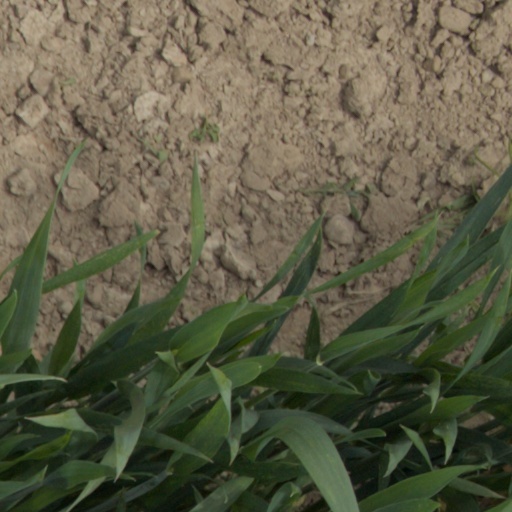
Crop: wheat